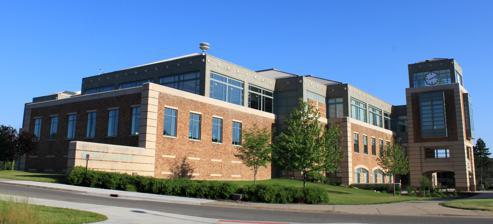
Building: Bruce T. Halle Library
Country: United States of America
Year built: 1998
Library in Ypsilanti, Michigan Bruce T. Halle Library 42°14′55″N 83°37′39″W / 42.2487°N 83.6276°W / 42.2487; -83.6276 Location Ypsilanti, Michigan Type Academic library Established 1998 Collection Size Over 1 million books Access and use Population served Eastern Michigan University Other information Director Rhonda Fowler Website www .emich .edu /library / The Bruce T. Halle Library , often referred to as Halle Library, is the sole library on the Eastern Michigan University campus. It houses one of the largest collections of children's literature in the United States. Halle Library features an advanced automated shelving system, the Automated Retrieval Collection (ARC). While the most-used books are still on public shelves, the majority of the library's books are stored within this system, which runs several stories underneath the library itself. The library is named for EMU graduate Bruce Halle , founder of Discount Tire . History The first library on campus was a single room in the Old Main administration building. The first dedicated library building was built in 1929, which was succeeded in 1967 by a new University Library. The 1929 library is now R. Clyde Ford Hall, housing the School of Art and Design, and the 1967 library is now the John W. Porter Building, housing the College of Education. The previous University Library had become overcrowded by the early 1990s, leading to student protests in 1992. Halle Library was constructed on the site of the former physical plant, on the west side of campus. Construction began in 1995, and the new library opened in 1998. The construction cost $41 million, equivalent to $76.64 million in 2023. A portion of the library's construction was funded by a $1.5 million endowment from EMU graduate Bruce T. Halle. Facility Library from northeast corner The 4-story library is 270,000 square feet (25,000 m 2 ) and contains close to a million volumes split between a browsing level and an automated retrieval system (ARC). The building was designed to contain 520 computer stations, 1,500 network connections, wireless internet, and a 70-seat teleconferencing room. The computer stations are broken down into a video studio, 6 computer classrooms, and 3 large computer labs. In addition to library collections, the Halle Library hosts other university resources, including an IT help desk , the Holman Success Center, the Academic Projects Center, and the University Writing Center. The library features an electronic carillon , which is heard from over 1.5 miles (2.4 km) away. Additional amenities include a 100-seat auditorium, meeting rooms, and a cafe. Collection Halle Library holds a large collection of children's literature , one of the largest in the United States. The Education Resources Collection complements the children's literature collection, with textbooks and lesson plans for K-12 teachers. These collections reflect EMU's origins as a teachers' college and the continued focus on education programs. The library is also a member of the Federal Depository Library Program . The library building was designed around the Automated Retrieval Collection (ARC), an automated storage and retrieval system . The ARC is three stories underground, with a capacity of 800,000 items, and is integrated with the library catalog . Items requested from the ARC are available within an hour. Halle Library was the second university library in the United States to successfully implement an automated storage and retrieval system, after the University Library at California State University, Northridge . The technology of the Halle Library ARC is based on a commercial system for storing small automotive parts. Namesake Main article: Bruce Halle The library is named after Bruce Halle , the founder of Discount Tire , and a graduate of Eastern Michigan University. Halle enrolled at the Michigan State Normal College, as EMU was then known, in 1948. Halle withdrew from college before graduating to enlist in the Marine Corps . He returned to the university after his service, and graduated in 1956 with a BBA . Halle went on to open the first Discount Tire store in nearby Ann Arbor, expanding into a national chain, which he remained in control of until his death in 2018. See also Discount Tire Automated storage and retrieval system Notes